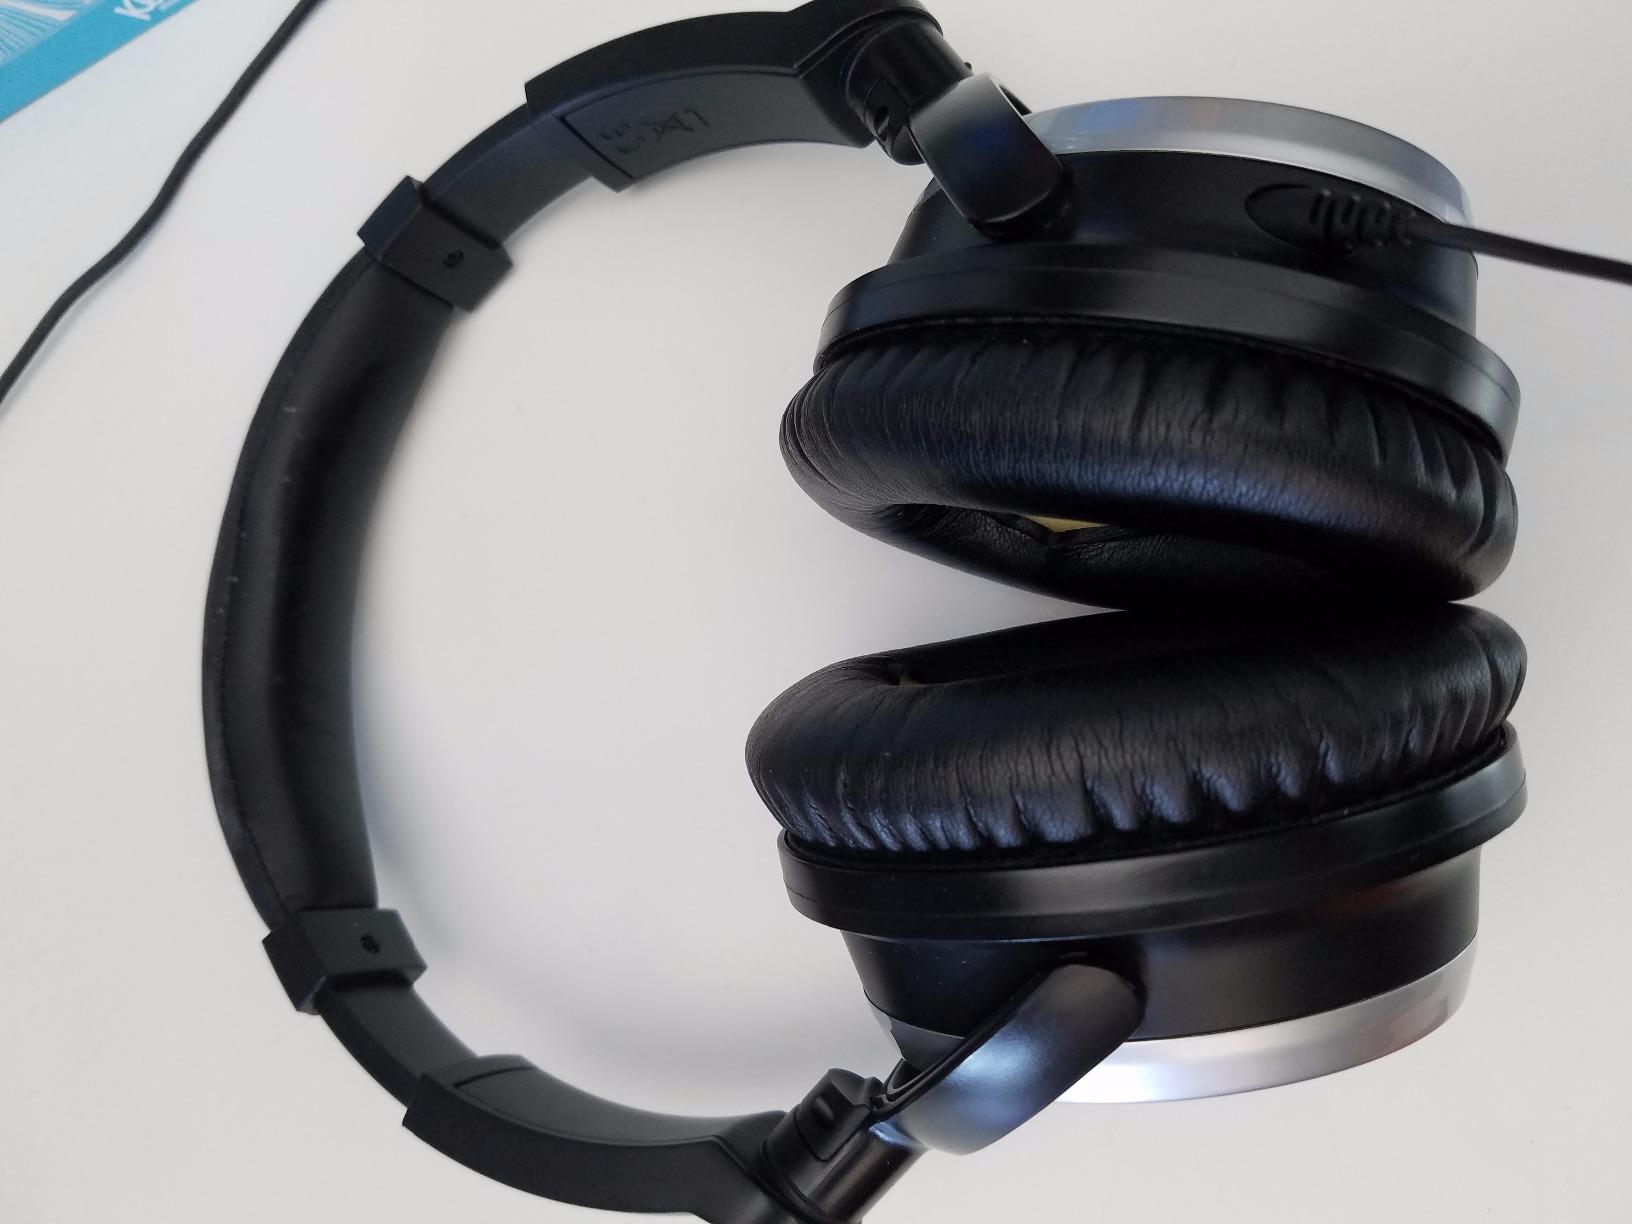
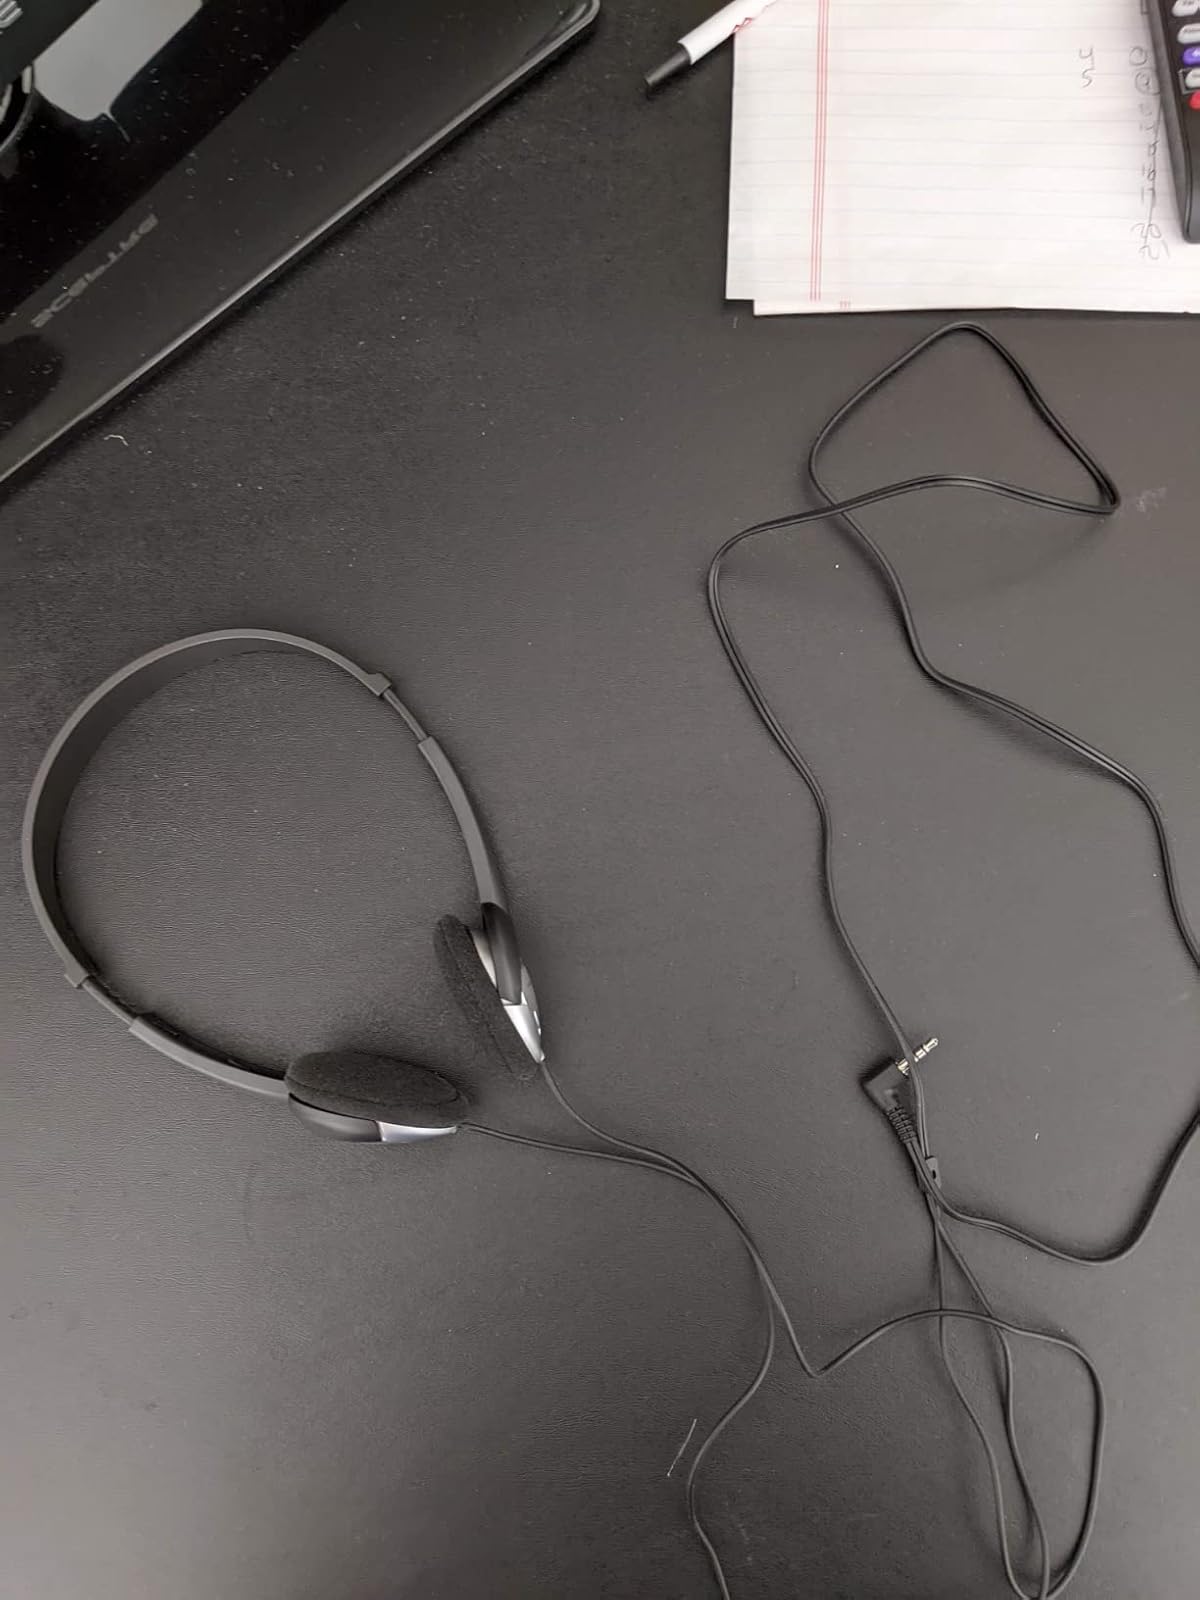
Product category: headphones
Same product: no